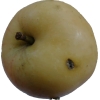
Label: apple